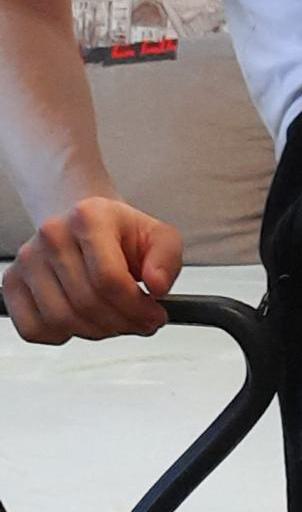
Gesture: no_gesture